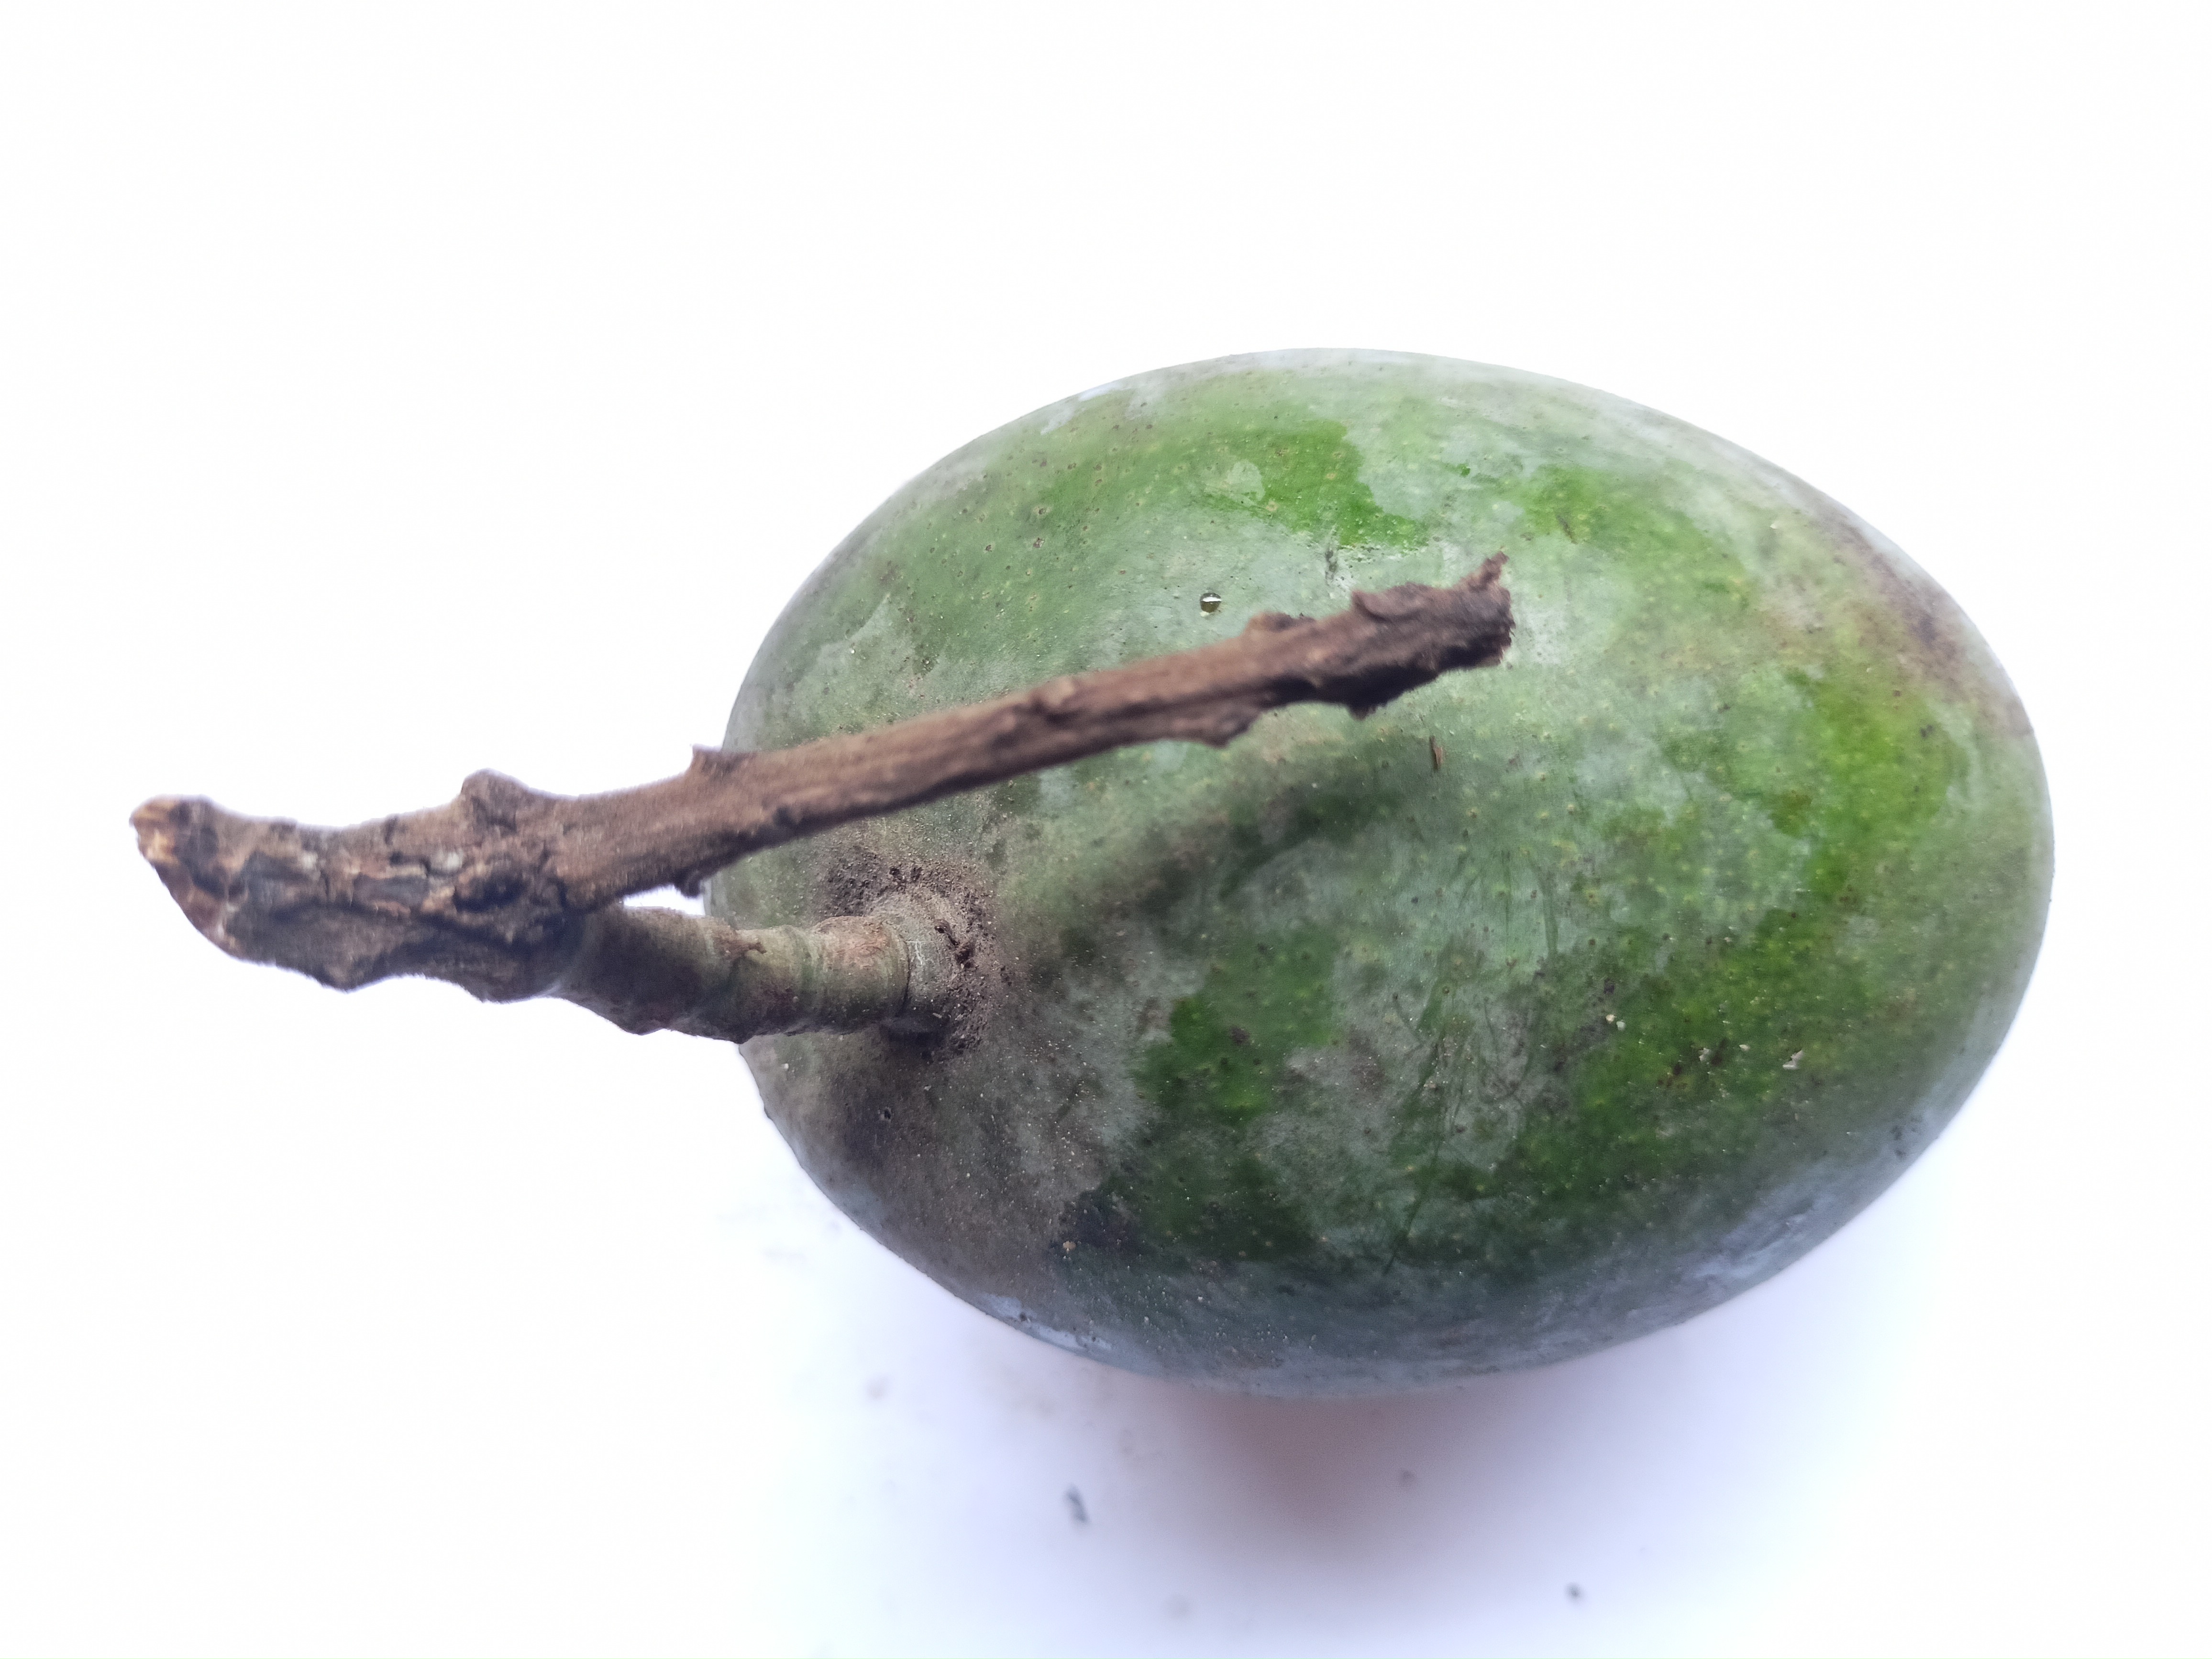
Mango variety: Khrishapat